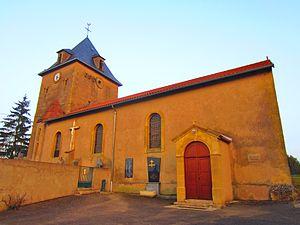
Eglise Marieulles Vezon
Marieulles est une commune française située dans le département de la Moselle en région Grand Est. Elle est issue de la fusion des communes de Marieulles et de Vezon.